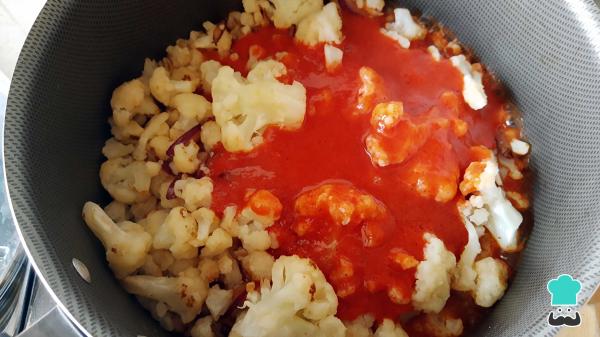
Cuando la coliflor y la cebolla estén ligeramente doradas, agrega la salsa que licuaste, mezcla para integrar todos estos ingredientes y deja cocinar hasta que reduzca la salsa. Esto tomará alrededor de unos 8-10 minutos a fuego medio-bajo.